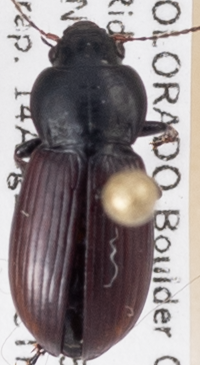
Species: Amara alpina
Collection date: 2018-08-14
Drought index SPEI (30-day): -0.8
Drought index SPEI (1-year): -1.034
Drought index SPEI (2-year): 0.24